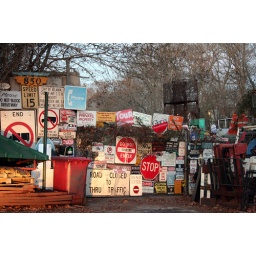
A dead-end street in grant park where all of the missing city street signs go to party together.